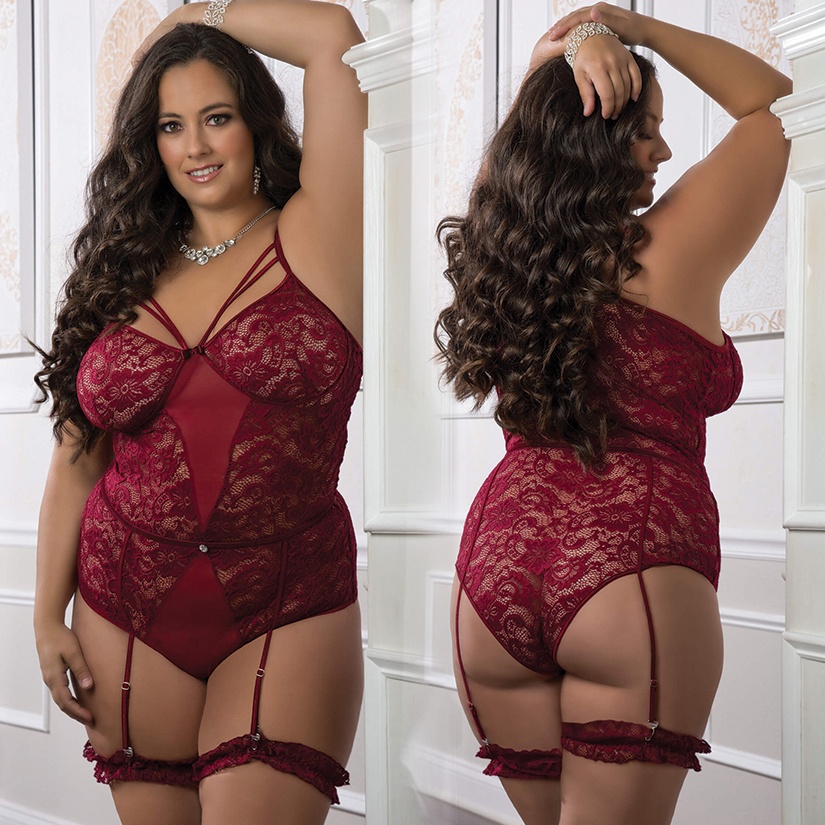
2PC Floral Lace Strappy Garter Teddy With Sheer Plunge-Queen
This stylish bodysuit features floral lace, sheer mesh, a strappy neckline, waistline detailing with garters, and lace garters included, creating a sexy and alluring look. FEATURES Box Packaging 88% Polyamide 12% Spandex
Brand: G WORLD
Category: Apparel & Accessories > Clothing > Lingerie